Castelar

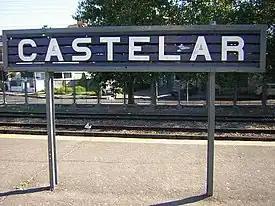
Castelar train station

Castelar is a city in Morón Partido (county), Buenos Aires Province, Argentina, some 30 km west of the nation's capital, the autonomous city of Buenos Aires. It is part of the Greater Buenos Aires metropolitan area.